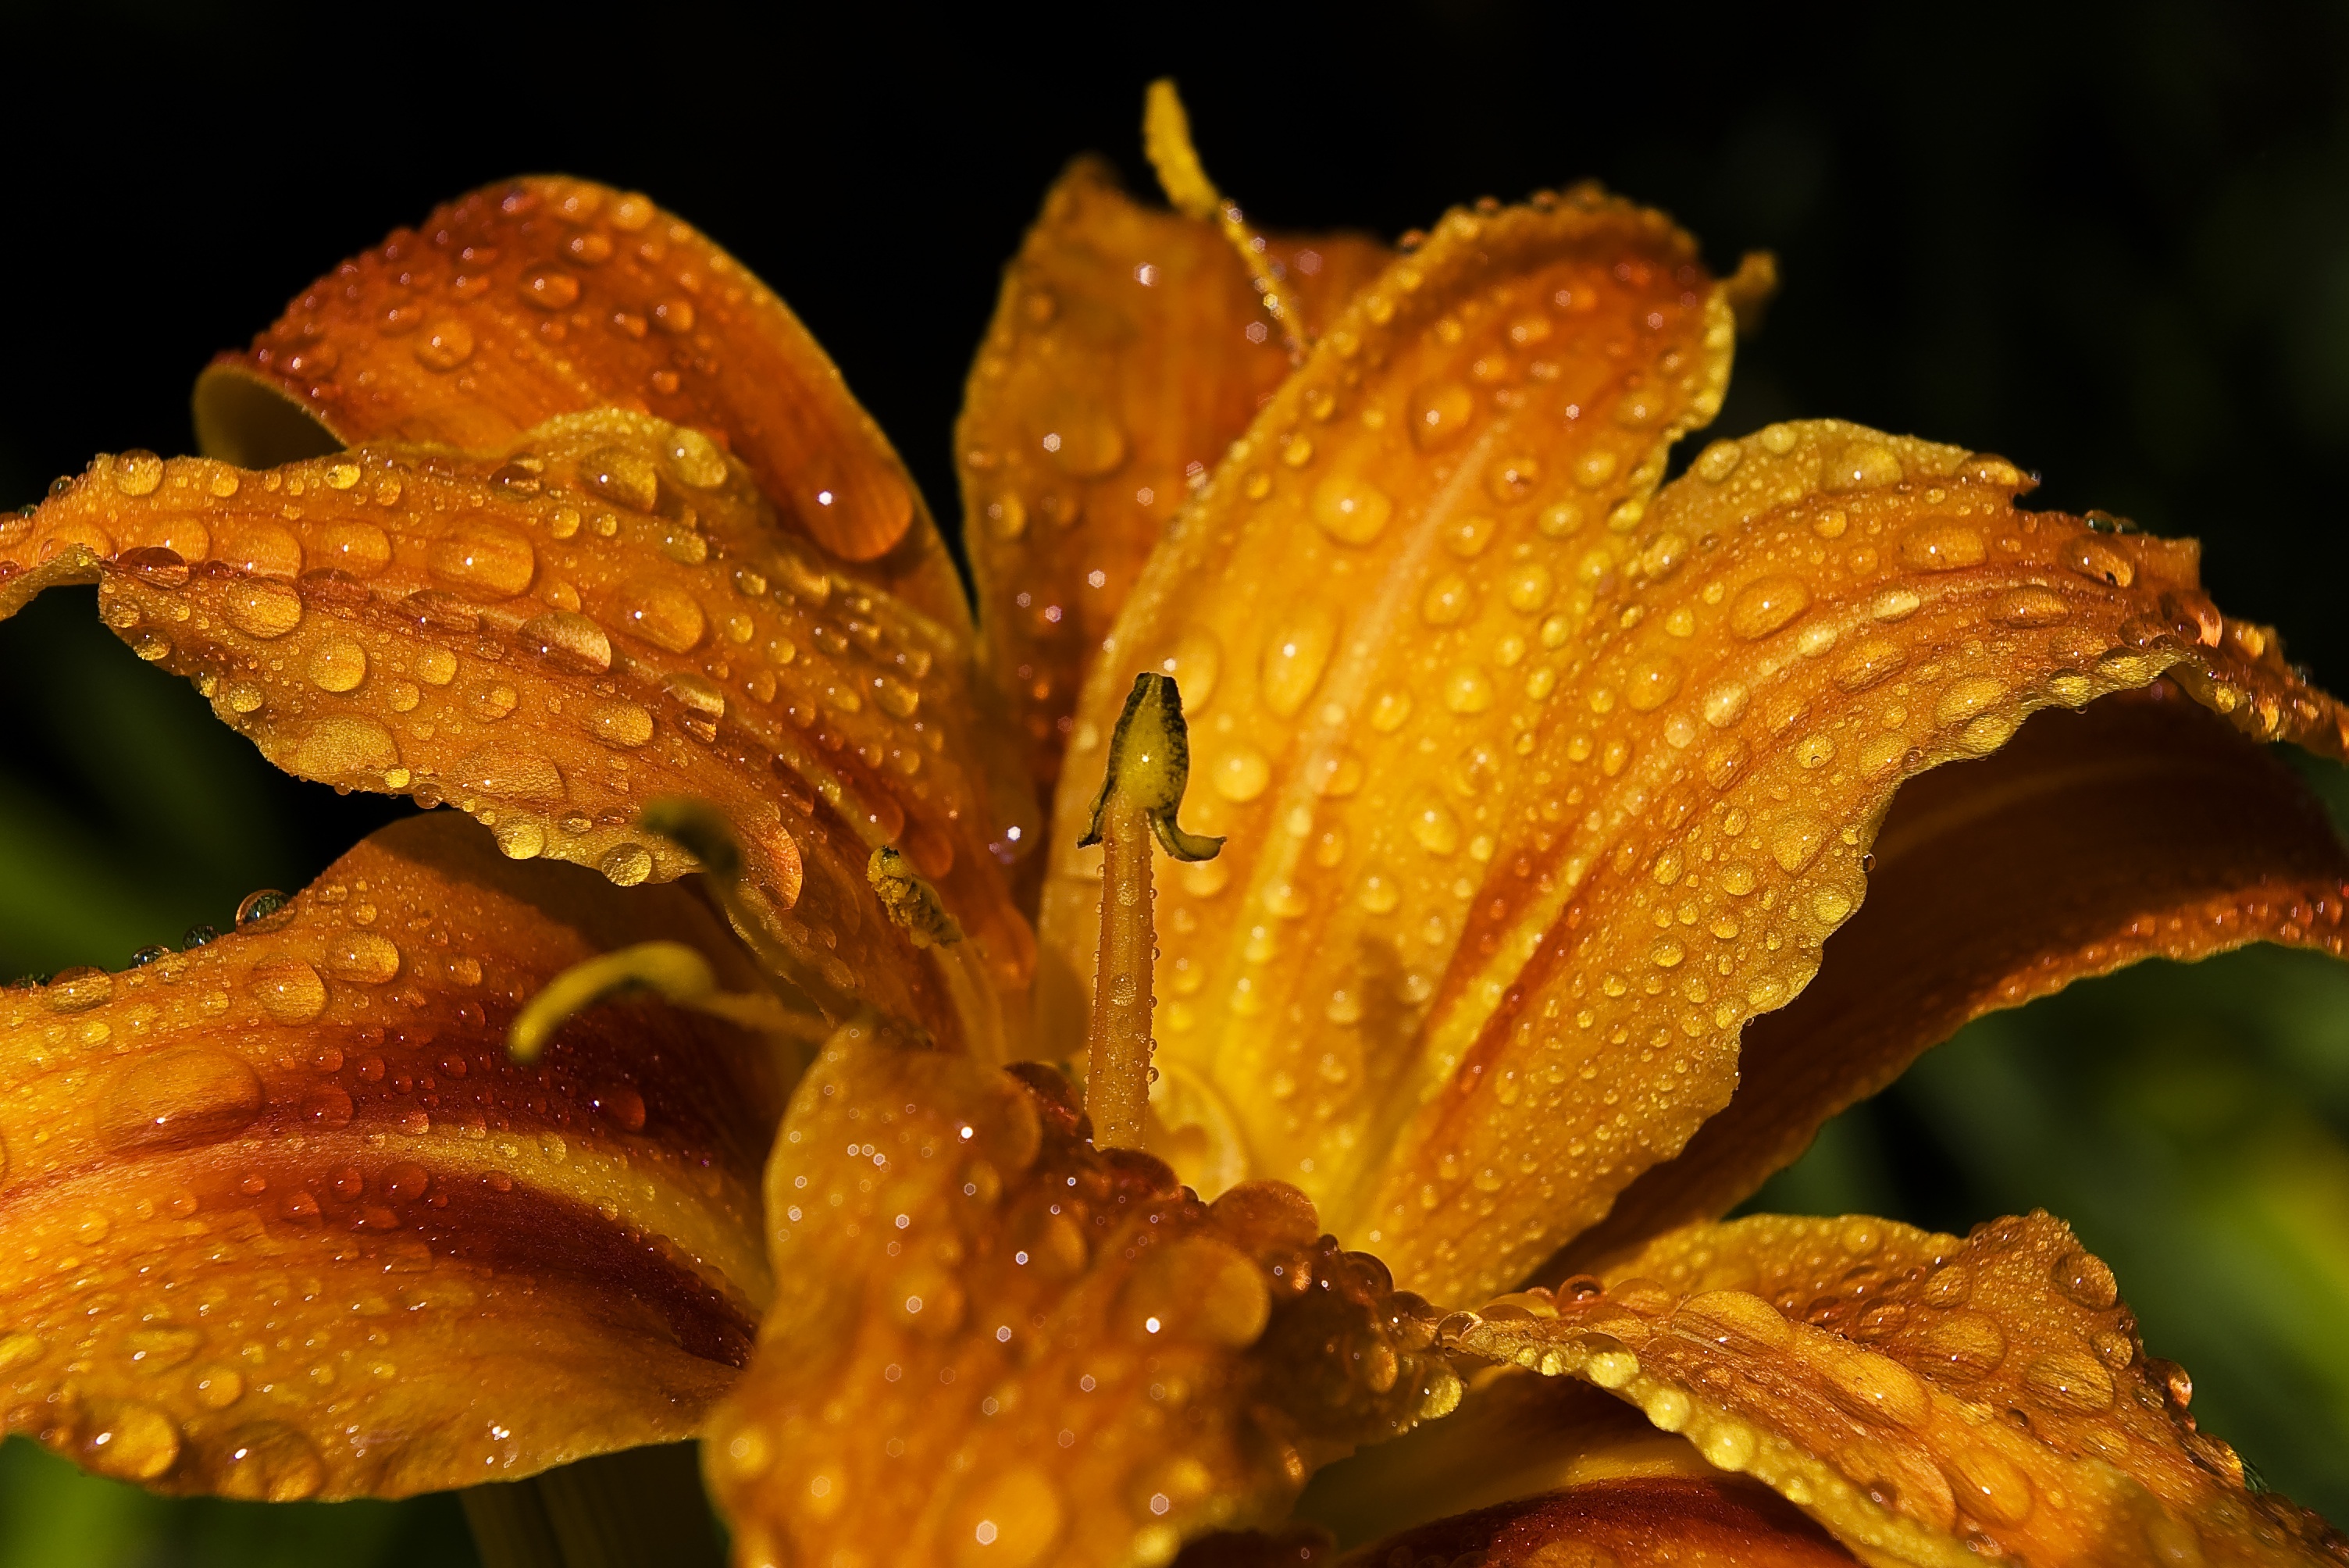
blossom, plant, photography, leaf, flower, petal, bloom, orange, pollen, produce, autumn, botany, blooming, yellow, flora, wildflower, close up, lily, daylily, macro photography, flowering plant, plant stem, land plant